L.A. Plays Itself

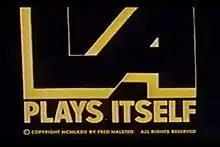
Title screen

L.A. Plays Itself is a 1972 American experimental gay pornographic film, directed and produced by Fred Halsted.